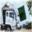
Label: truck